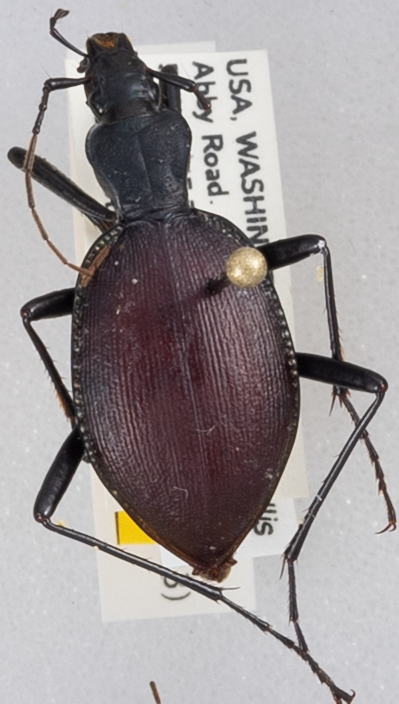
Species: Scaphinotus angusticollis
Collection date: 2018-09-04
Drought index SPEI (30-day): -0.348
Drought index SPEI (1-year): -0.556
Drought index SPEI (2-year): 0.71